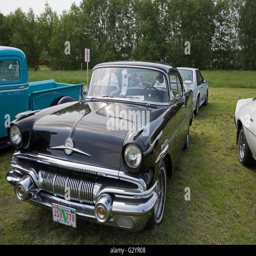
automobile make on display at show in person